Iain Smith (producer)

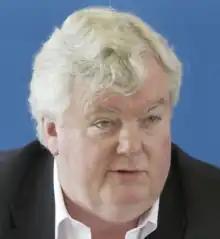
Smith speaking at a press conference at the World Intellectual Property Organization in 2011

Iain Smith OBE (born 8 January 1949 in Glasgow, Scotland) is a Scottish film producer. He is known for his productions of "" (2015), "The Fountain" (2006), "Children of Men" (2006) and "The Fifth Element" (1997), among others.